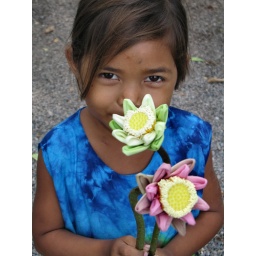
girl in blue with lotus flowers